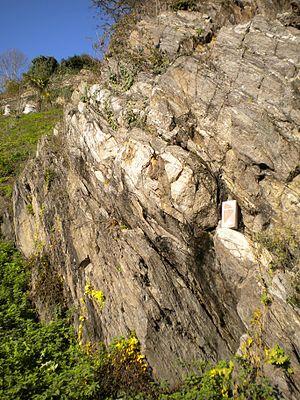
Le Massif central est avec le Massif armoricain le plus grand domaine du socle cristallophyllien affleurant de la France. Son évolution géologique commença à la fin du Néoprotérozoïque et dura jusqu'à l'Holocène. Son organisation structurale a été déterminée par l'orogenèse calédonienne et l'orogenèse hercynienne. L'orogenèse alpine joua également un rôle en soulevant la frange orientale et probablement en déclenchant le volcanisme du Cénozoïque. Le Massif central est géologiquement très vieux comme l'atteste l'âge des zircons attribués à l'Archéen. La structure est un empilement de nappes métamorphiques issues d'un cisaillement du socle cristallin.